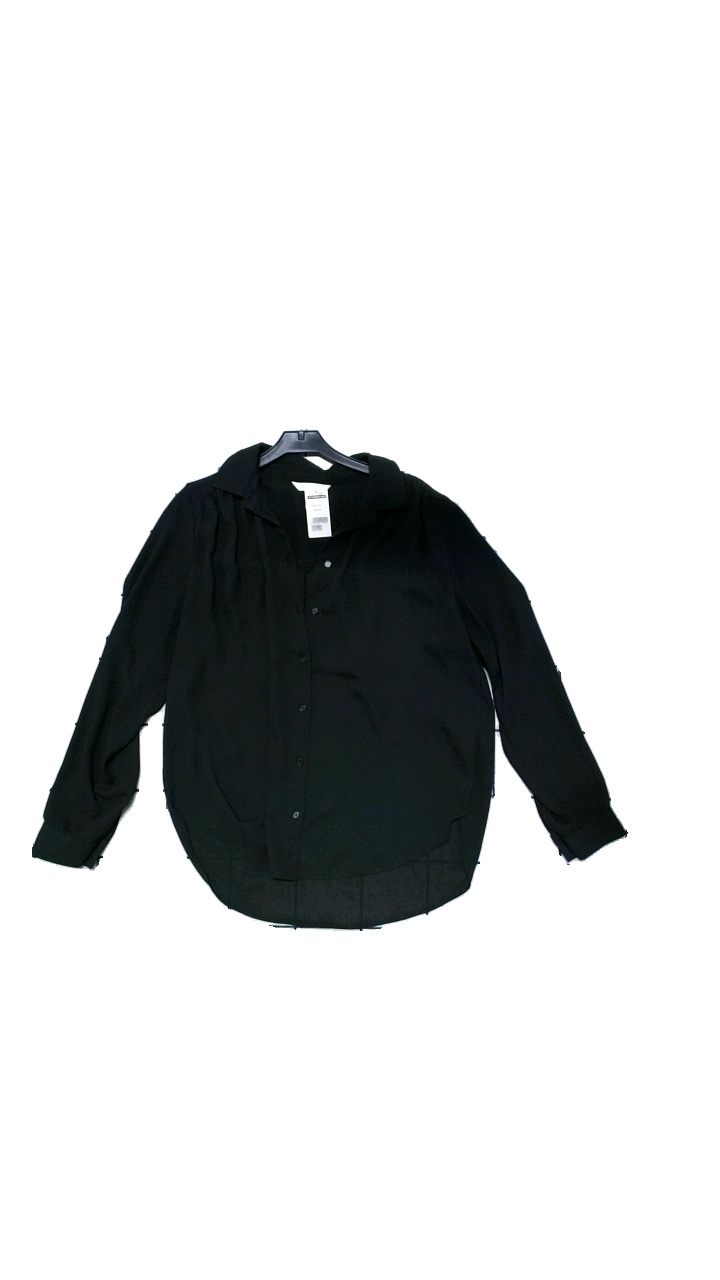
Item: Blouse (Ladies)
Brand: H&m
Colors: Black
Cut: Regular, Loose
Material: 100% polyester
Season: All
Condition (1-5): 4
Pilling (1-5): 5
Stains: Minor
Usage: Reuse
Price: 50-100